Peter Crouch

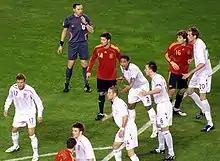
Crouch (wearing No.20) playing for England versus Spain, 2009

On 1 April 2009, Crouch made his first start under McClaren's successor, Fabio Capello, in a 2010 World Cup qualifier against Ukraine. He scored England's first goal in their 2–1 victory. Crouch was re-called to the England squad for the friendly against Slovenia and the World Cup qualifier versus Croatia, following his fine form for Tottenham. Crouch also got an early first half goal against Belarus in the final 2010 World Cup qualifier, which he then followed up with a second goal in the 76th minute. This took Crouch's tally for England up to 18 goals in just 17 starts. Crouch scored a brace after coming on as a substitute against Egypt in a friendly on 3 March 2010 to take his overall international goal tally to 20. He also scored the second goal for England against Mexico at Wembley Stadium on 24 May 2010.